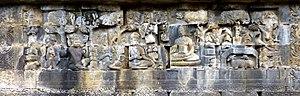
Uddaka Rāmaputta, Udraka Rāmaputra ou Rudraka Rāmaputra ainsi que son nom le laisse supposer, était de la lignée de Rāma. Il résidait dans la région de Rajagriha alors capitale du royaume de Magadha. Il enseignait les techniques de méditation, à l’époque de Siddharta Gautama.